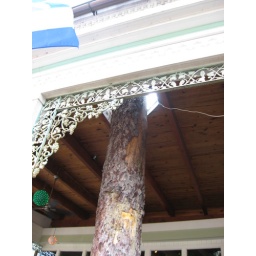
The porch of this bar was build around a tree